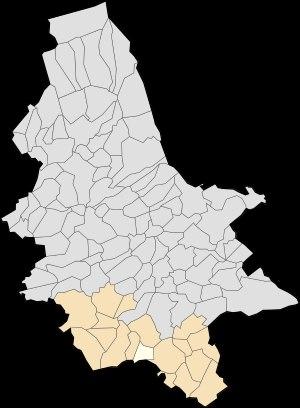
Reclinghem est une commune française située dans le département du Pas-de-Calais en région Hauts-de-France.